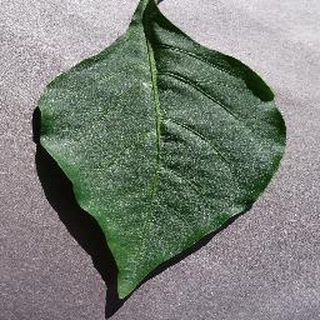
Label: healthy_bell_pepper